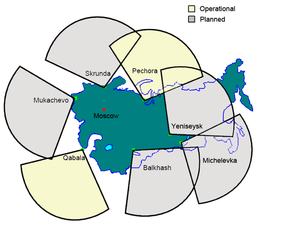
Le radar de type Daryal est un radar bistatique à antenne réseau à commande de phase ayant servi à l'URSS de moyen de détection précoce d'éventuelles intrusions de missiles balistiques intercontinentaux.